Hibiscus waimeae

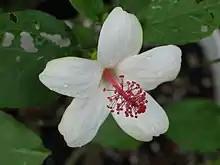
"H. waimeae" subsp. "hannerae" flower

Hibiscus waimeae (white Kauai rosemallow, , or ) is a species of flowering plant within the okra family, Malvaceae, that is endemic to the island of Kauai in Hawaii.